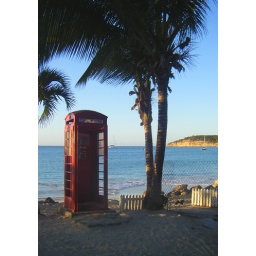
Phone box in middle of the beach in Coconut Grove, Antigua.